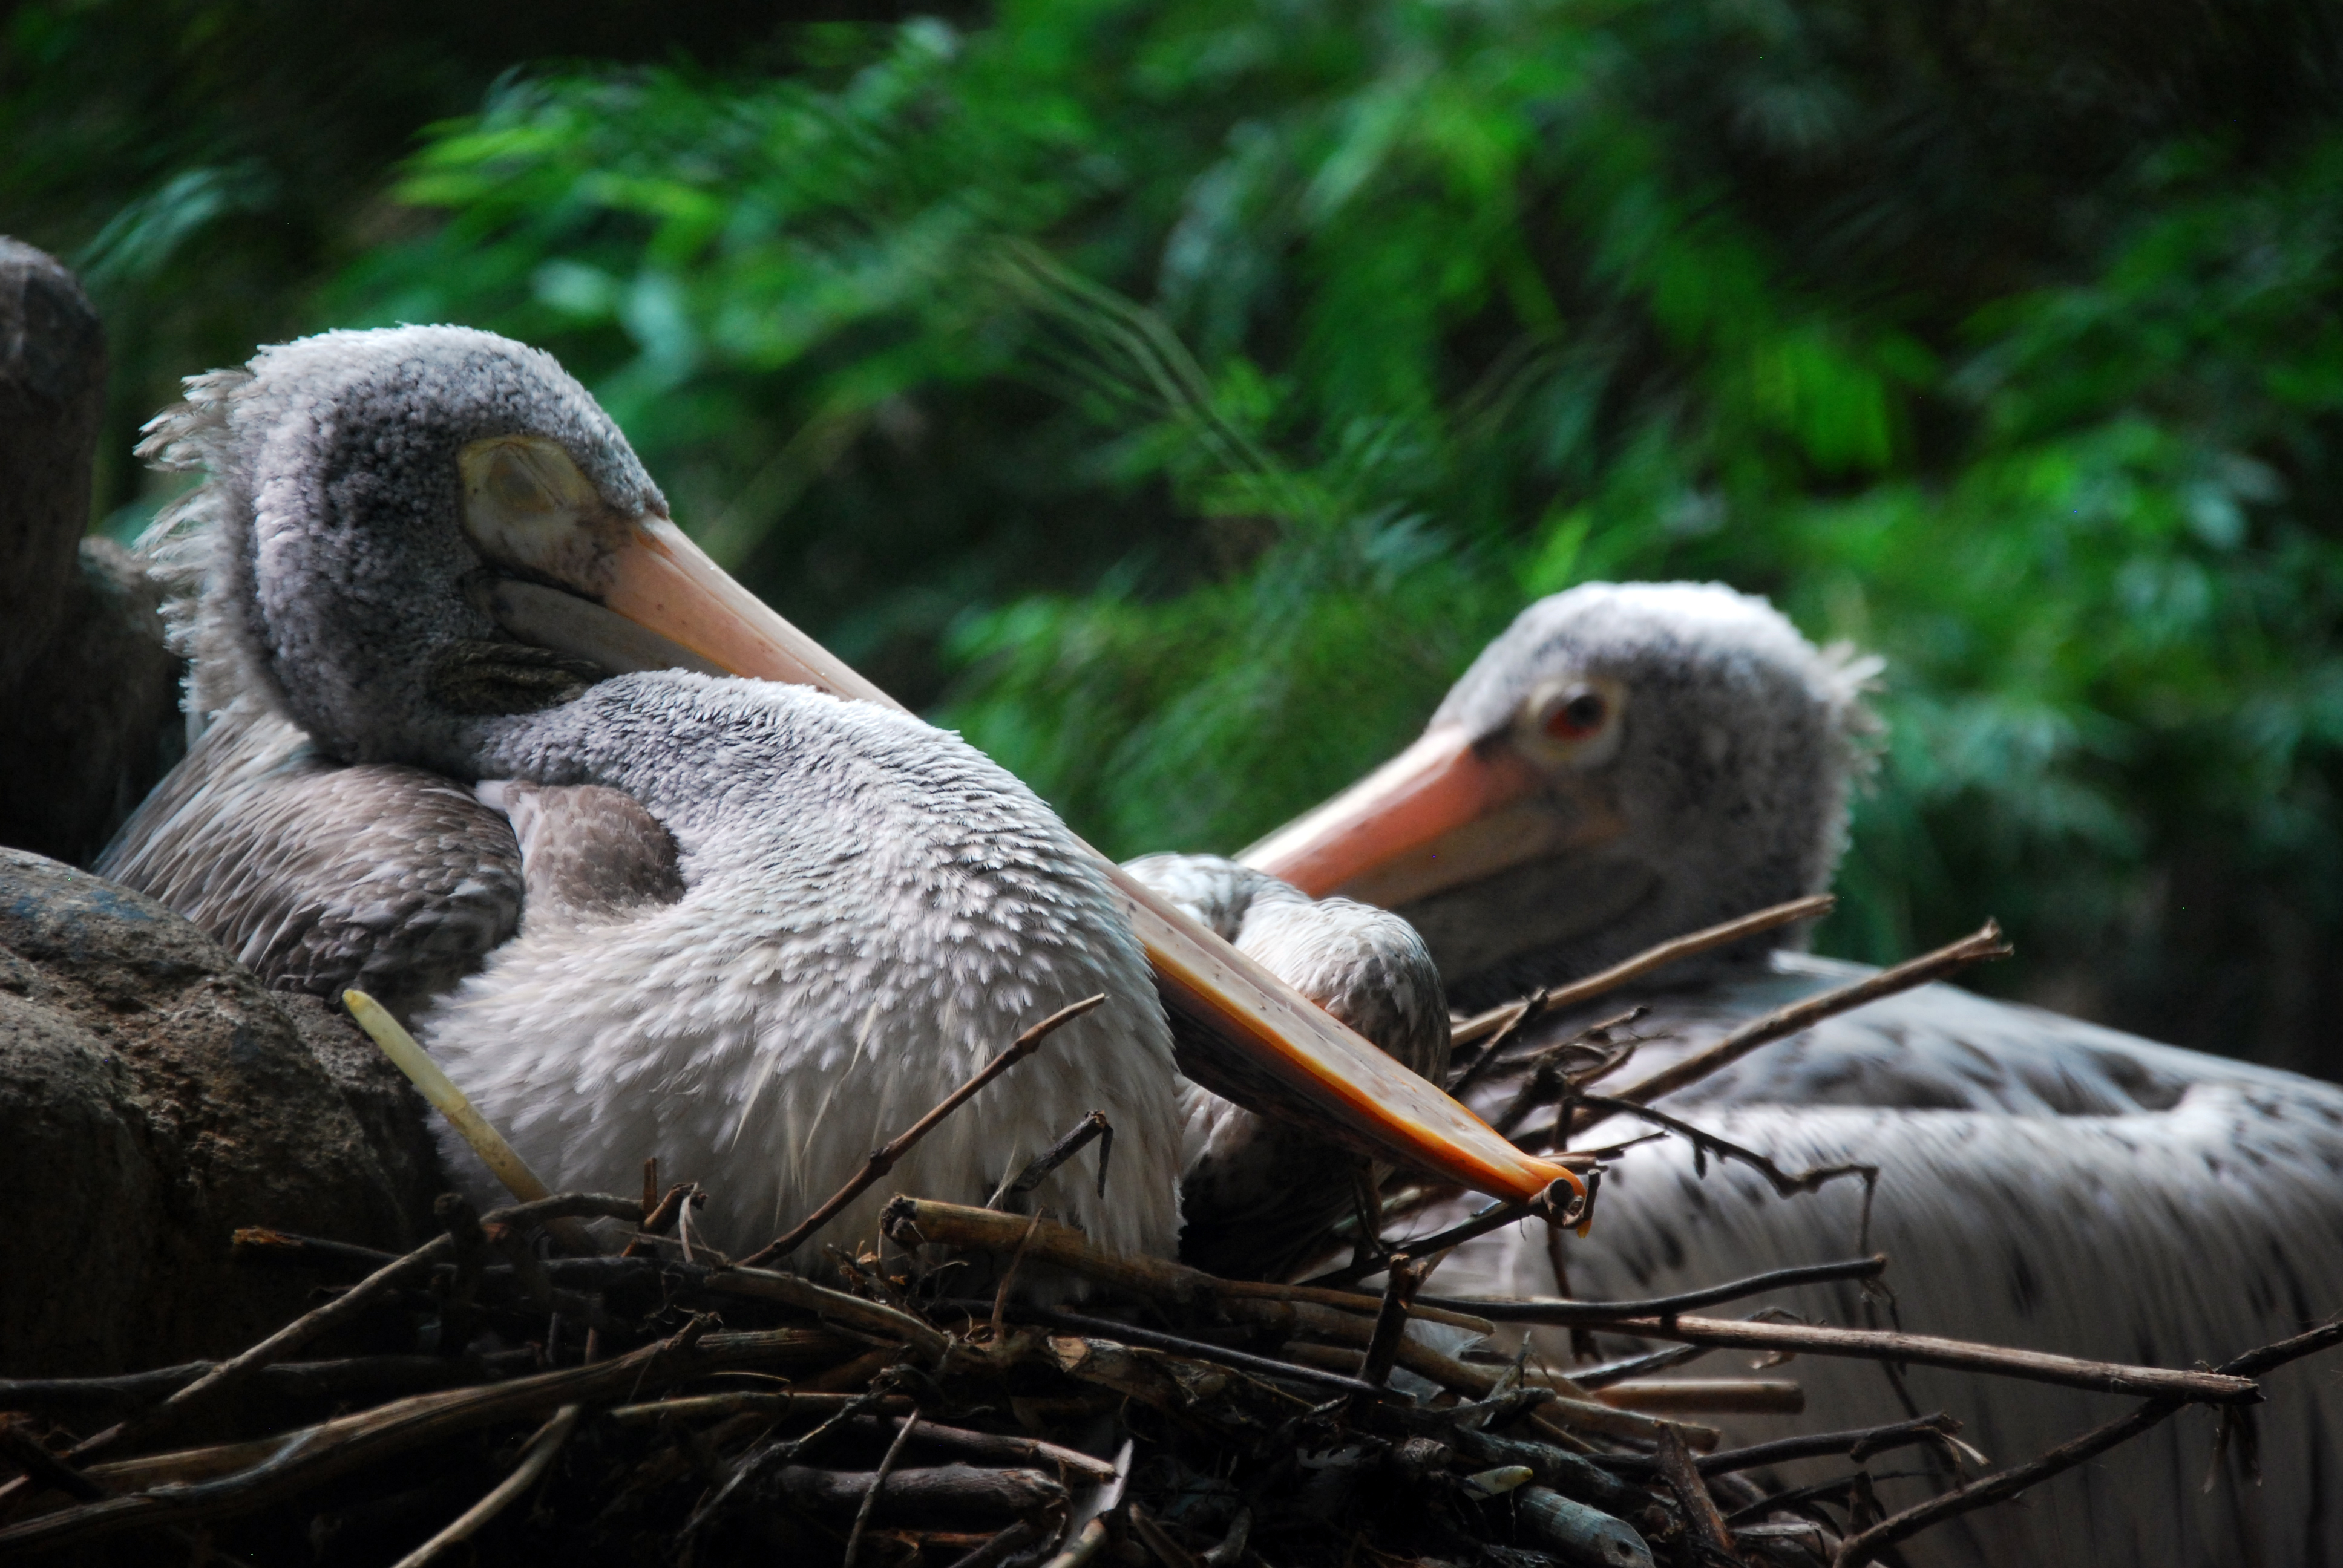
bird, pelican, seabird, wildlife, zoo, beak, macro, fauna, stork, close up, birds, duck, animals, vertebrate, waterfowl, water bird, animal photography, ducks geese and swans, ciconiiformes